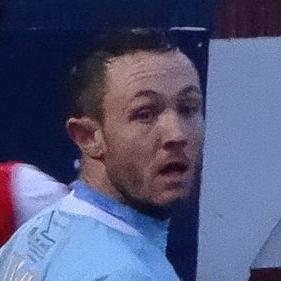
Age: 23